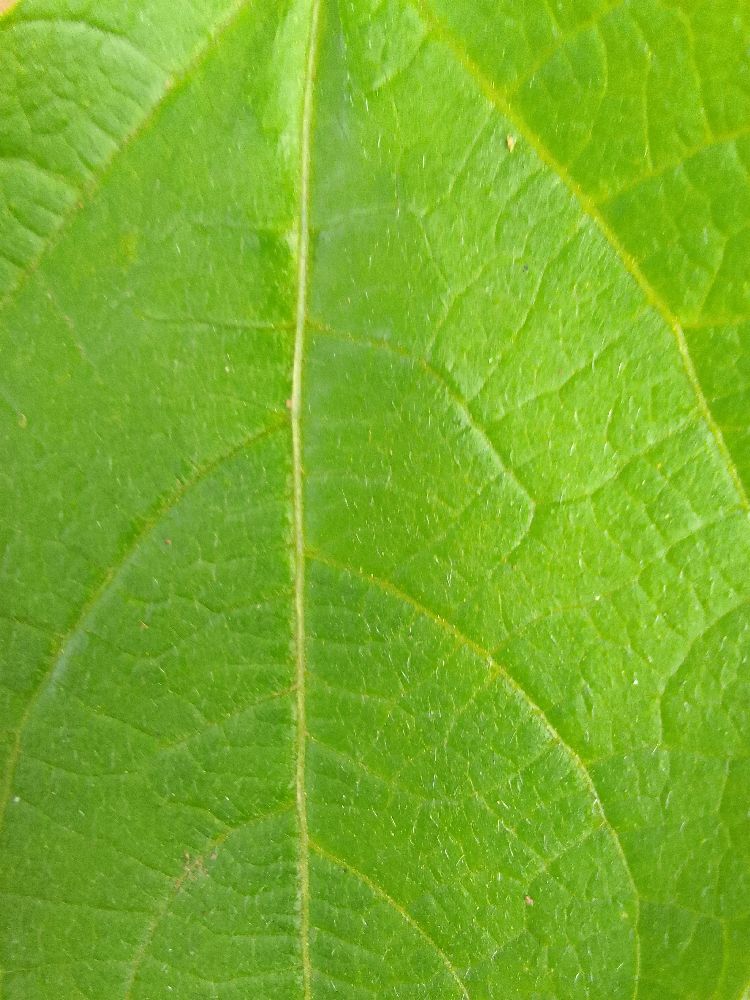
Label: healthy